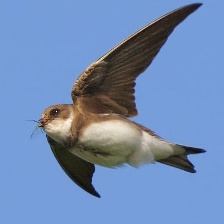
Species: SAND MARTIN
Scientific name: RIPARIA RIPARIA